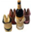
Label: bottle